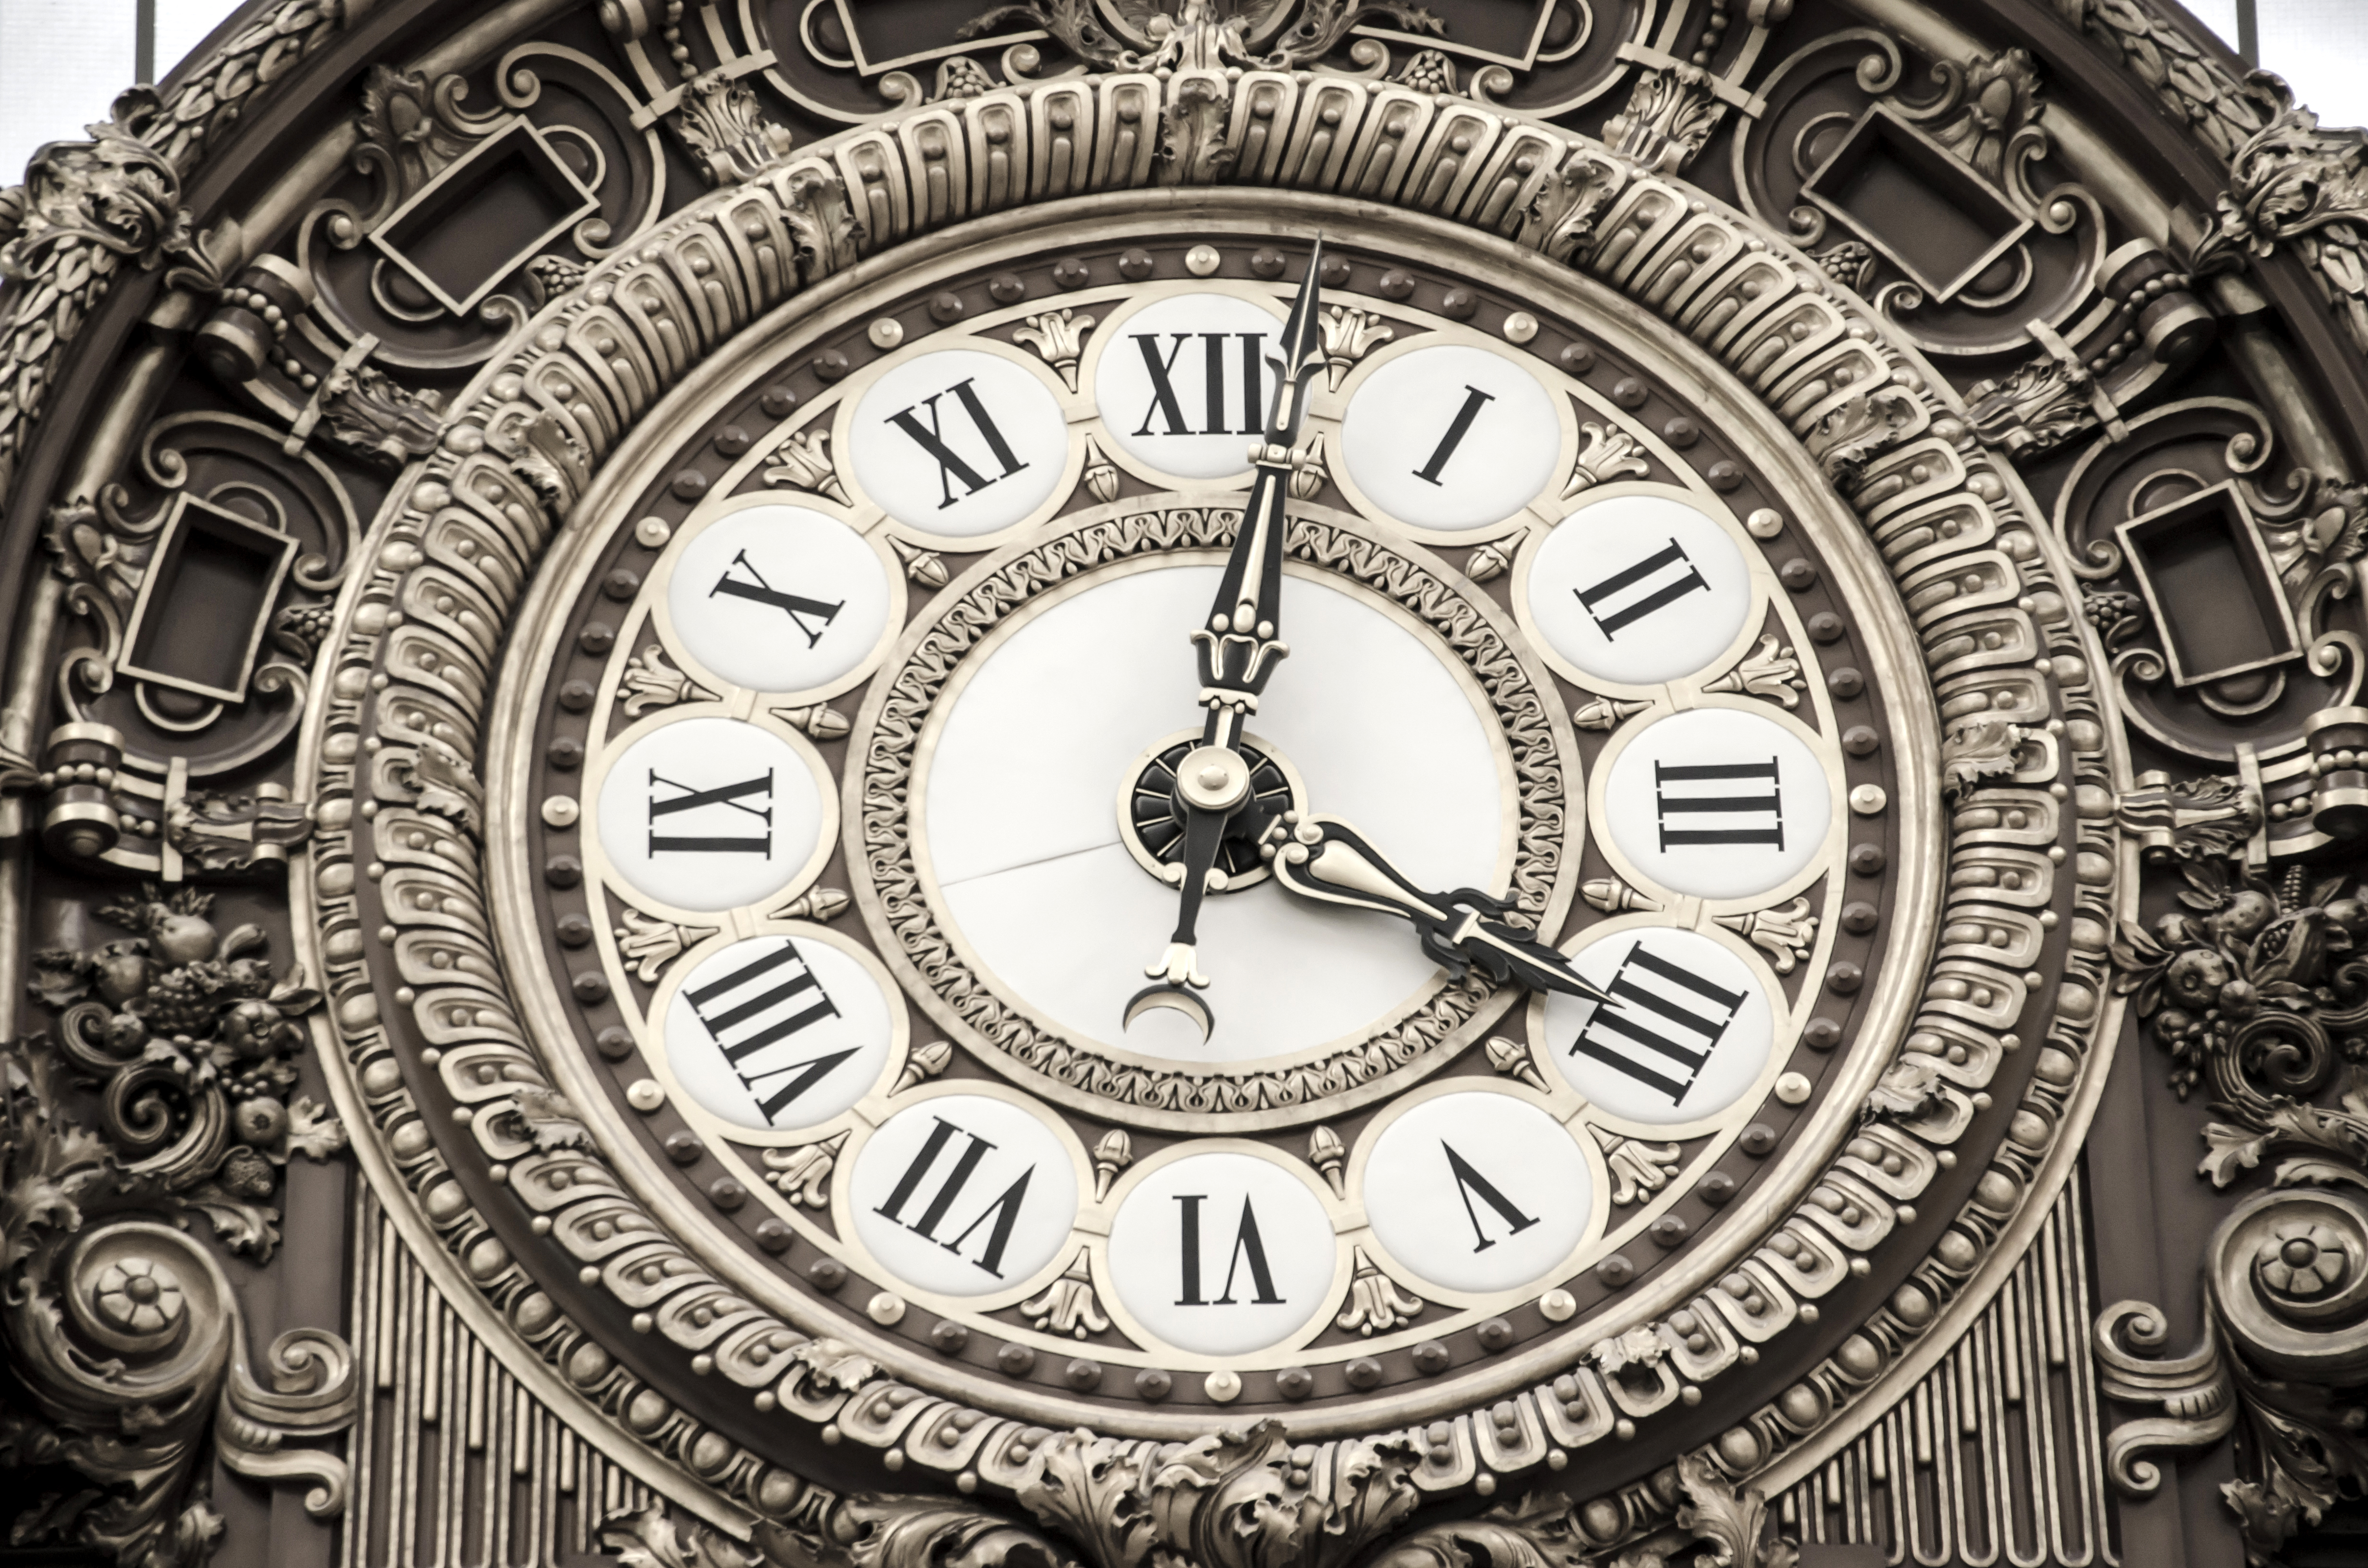
watch, black and white, clock, time, dial, circle, mechanism, close up, ornate, roman numerals, home accessories, musee d orsay